Karl van Beethoven

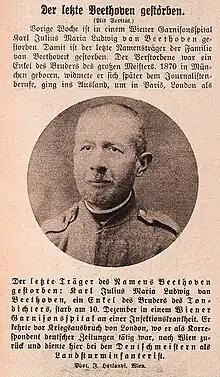
Photograph published in "Das interessante Blatt" 20 December 1917 of Karl Julius Maria van Beethoven

Historical documentation of Louis's whereabouts diminish considerably after the late 1870s. One of the last recorded evidences of him is found in author Paul Nettl's article "Beethoven's Grand-Nephew in America" where he is said to have been seen in Paris in 1890, sick and impoverished. It was thought that the place and date of his death were unknown; however, a discovered note drawn up by the Hietzing Court in Maria van Beethoven's probate file reveals that Louis von Hoven (aka Ludwig Johann van Beethoven) died in Brussels on 15 October 1913.